House of Fools (film)

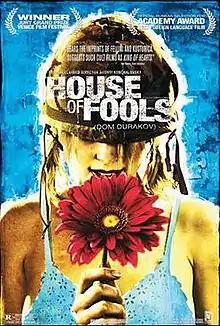

House of Fools ("Dom durakov") is a 2002 Russian film by Andrei Konchalovsky about psychiatric patients and combatants during the First Chechen War. It stars Julia Vysotskaya and Sultan Islamov and features a number of cameo appearances by Bryan Adams, with the music composed by Eduard Artemyev.